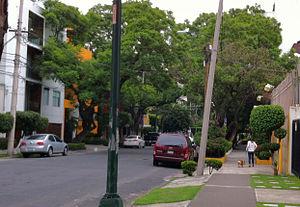
Colonia Del Valle est une zone située dans la délégation Benito Juárez, au sud de Mexico. Elle se distingue par une infrastructure importante de communications, de transports et de services urbains de toutes sortes, composé d'un grand nombre de parcs, de rues larges et bordées d'arbres, de centres commerciaux, d'hôpitaux et de monuments. Cette zone est donc considérée comme l'un des quartiers de la ville.